Venida Chenault

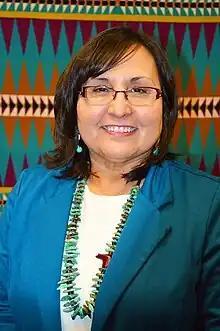
Chenault in 2014

Venida S. Chenault is an American Potawatomi government official and academic administrator who served as president of Haskell Indian Nations University (HINU) from 2014 to 2019. She was previously a professor of social sciences and served as the HINU vice president of academic affairs from 2004 to 2014.